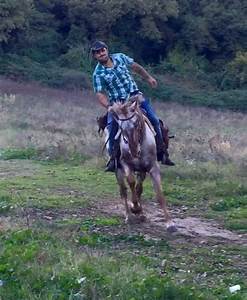
Label: horse